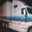
Label: truck